Shiva

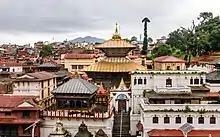
Pashupatinath Temple, Nepal, dedicated to Shiva as the lord of all beings

According to Wendy Doniger, the Saivite fertility myths and some of the phallic characteristics of Shiva are inherited from Indra. Doniger gives several reasons for her hypothesis. Both are associated with mountains, rivers, male fertility, fierceness, fearlessness, warfare, the transgression of established mores, the Aum sound, the Supreme Self. In the Rig Veda the term "" is used to refer to Indra. (2.20.3, 6.45.17, and 8.93.3.) Indra, like Shiva, is likened to a bull. In the Rig Veda, Rudra is the father of the Maruts, but he is never associated with their warlike exploits as is Indra.